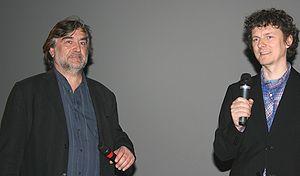
Pierre-Ange Le Pogam et Michel Gondry à l'avant-première de Soyez sympas, rembobinez diffusée à l'UGC Ciné Cité Les Halles, à Paris.